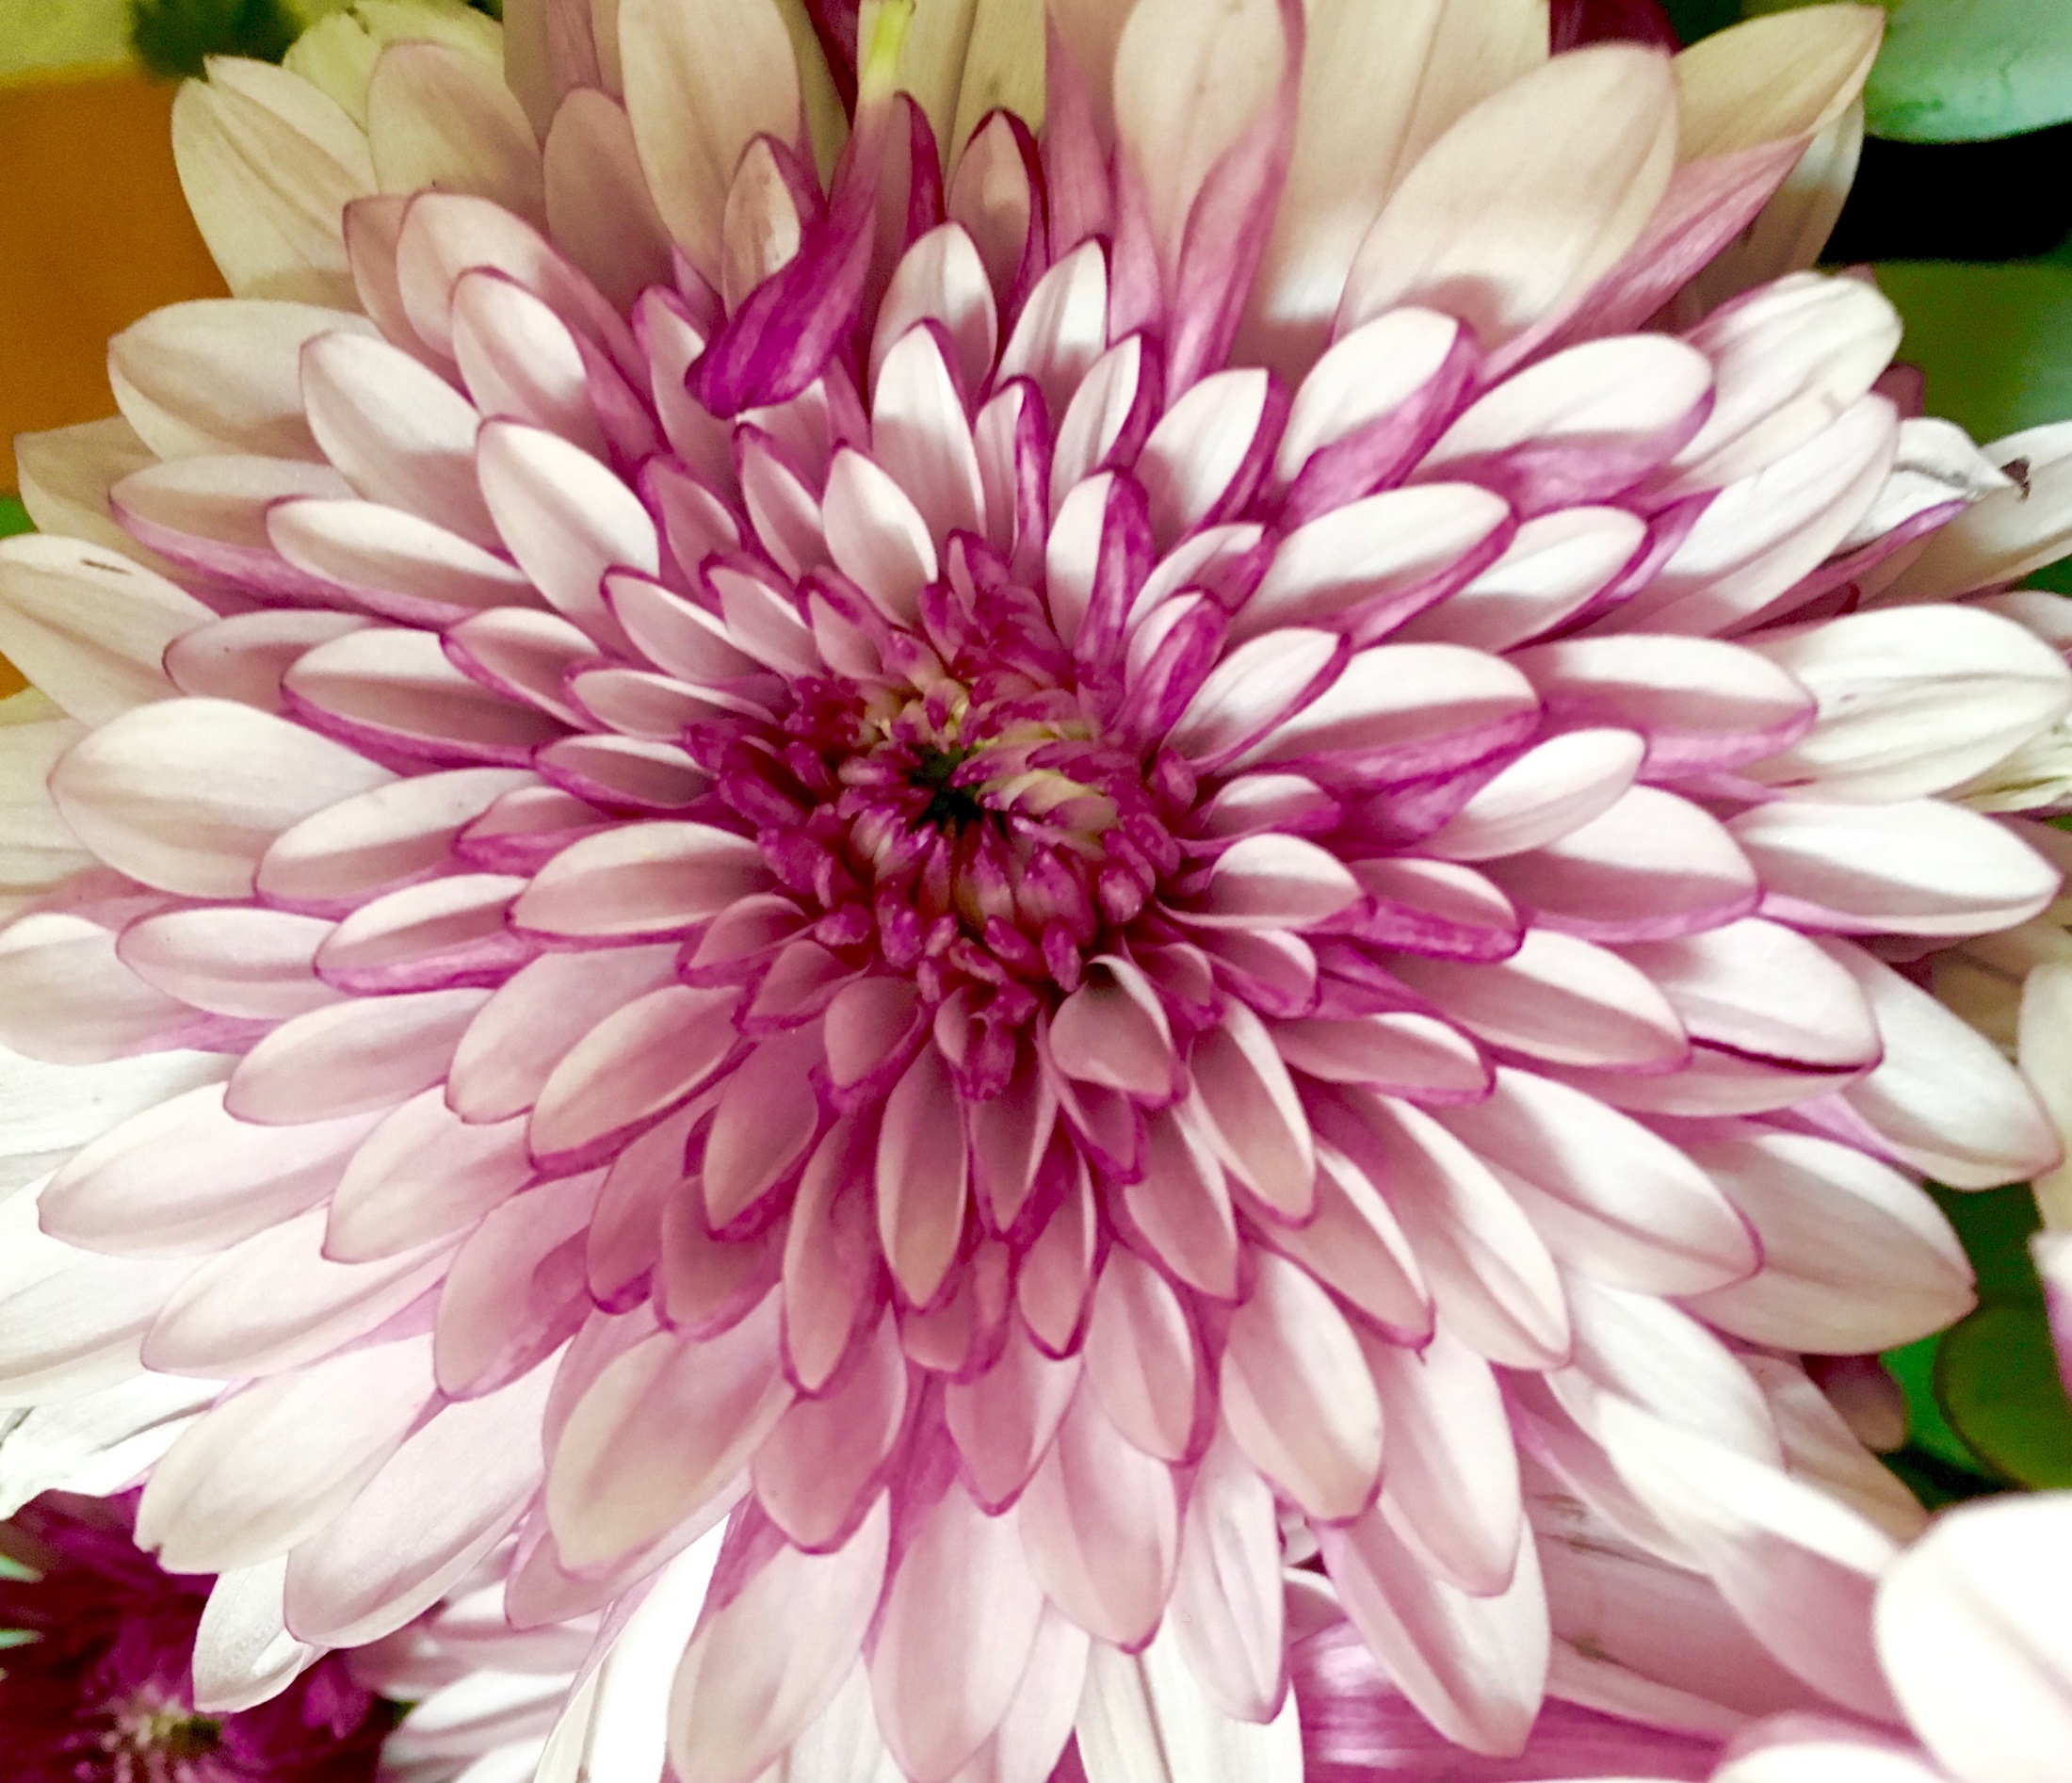
nature, blossom, plant, white, flower, petal, bloom, floral, pattern, macro, blooming, colorful, pink, close up, design, petals, symmetry, chrysanthemum, flowering plant, daisy family, land plant, chrysanths